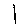
Label: 1